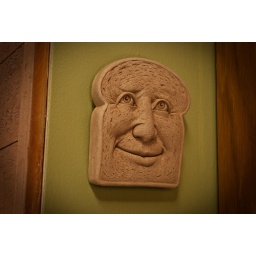
This was hanging on the wall in the kitchen of our rental home. Kind of creepy.